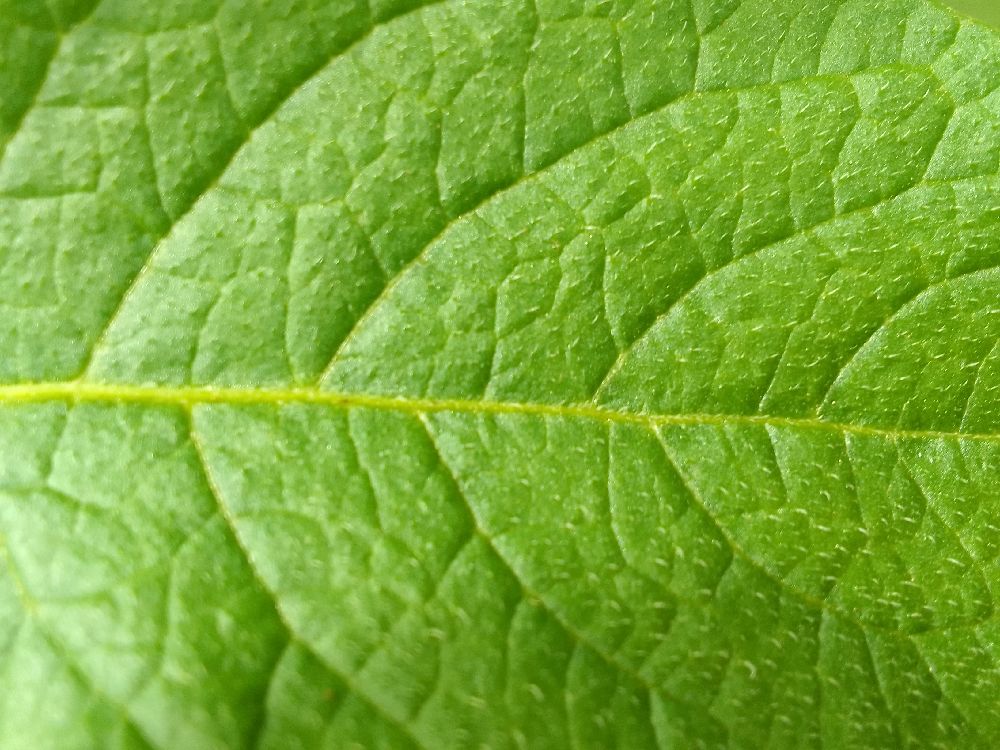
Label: Healthy